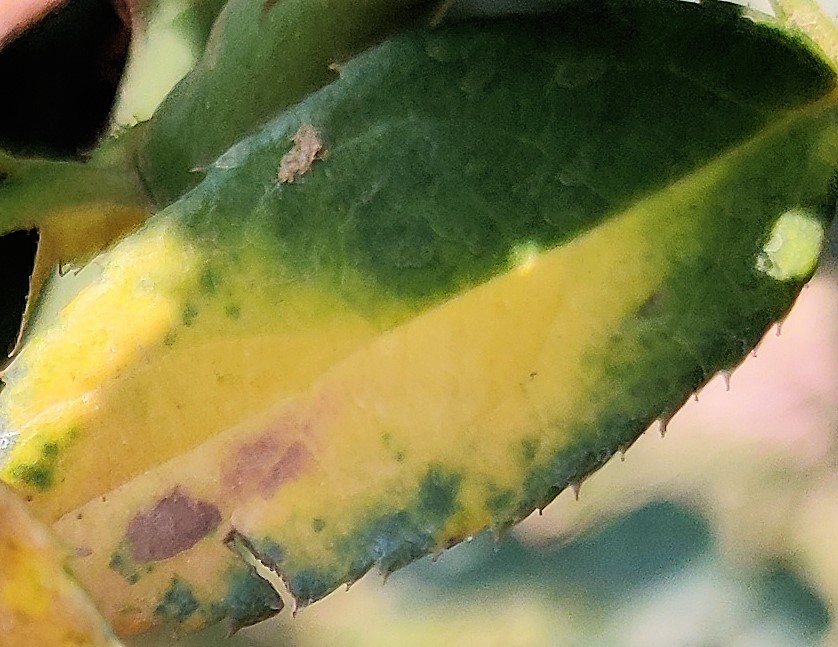
Label: Downy Mildew